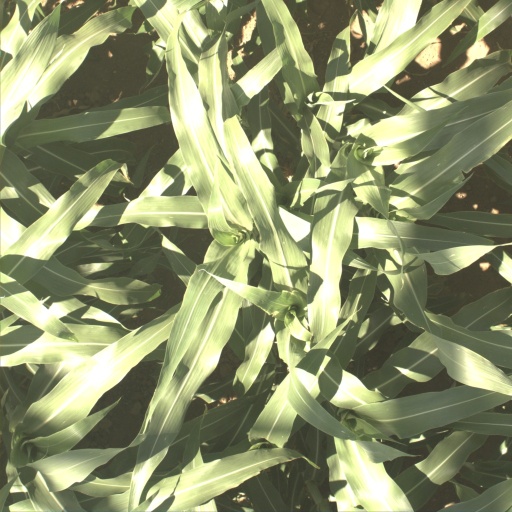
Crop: sorghum